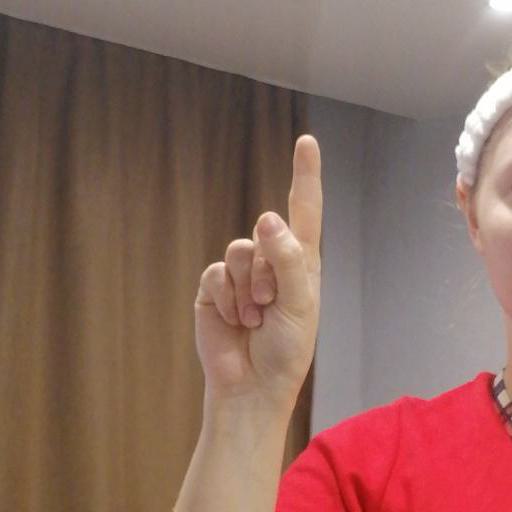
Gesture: one